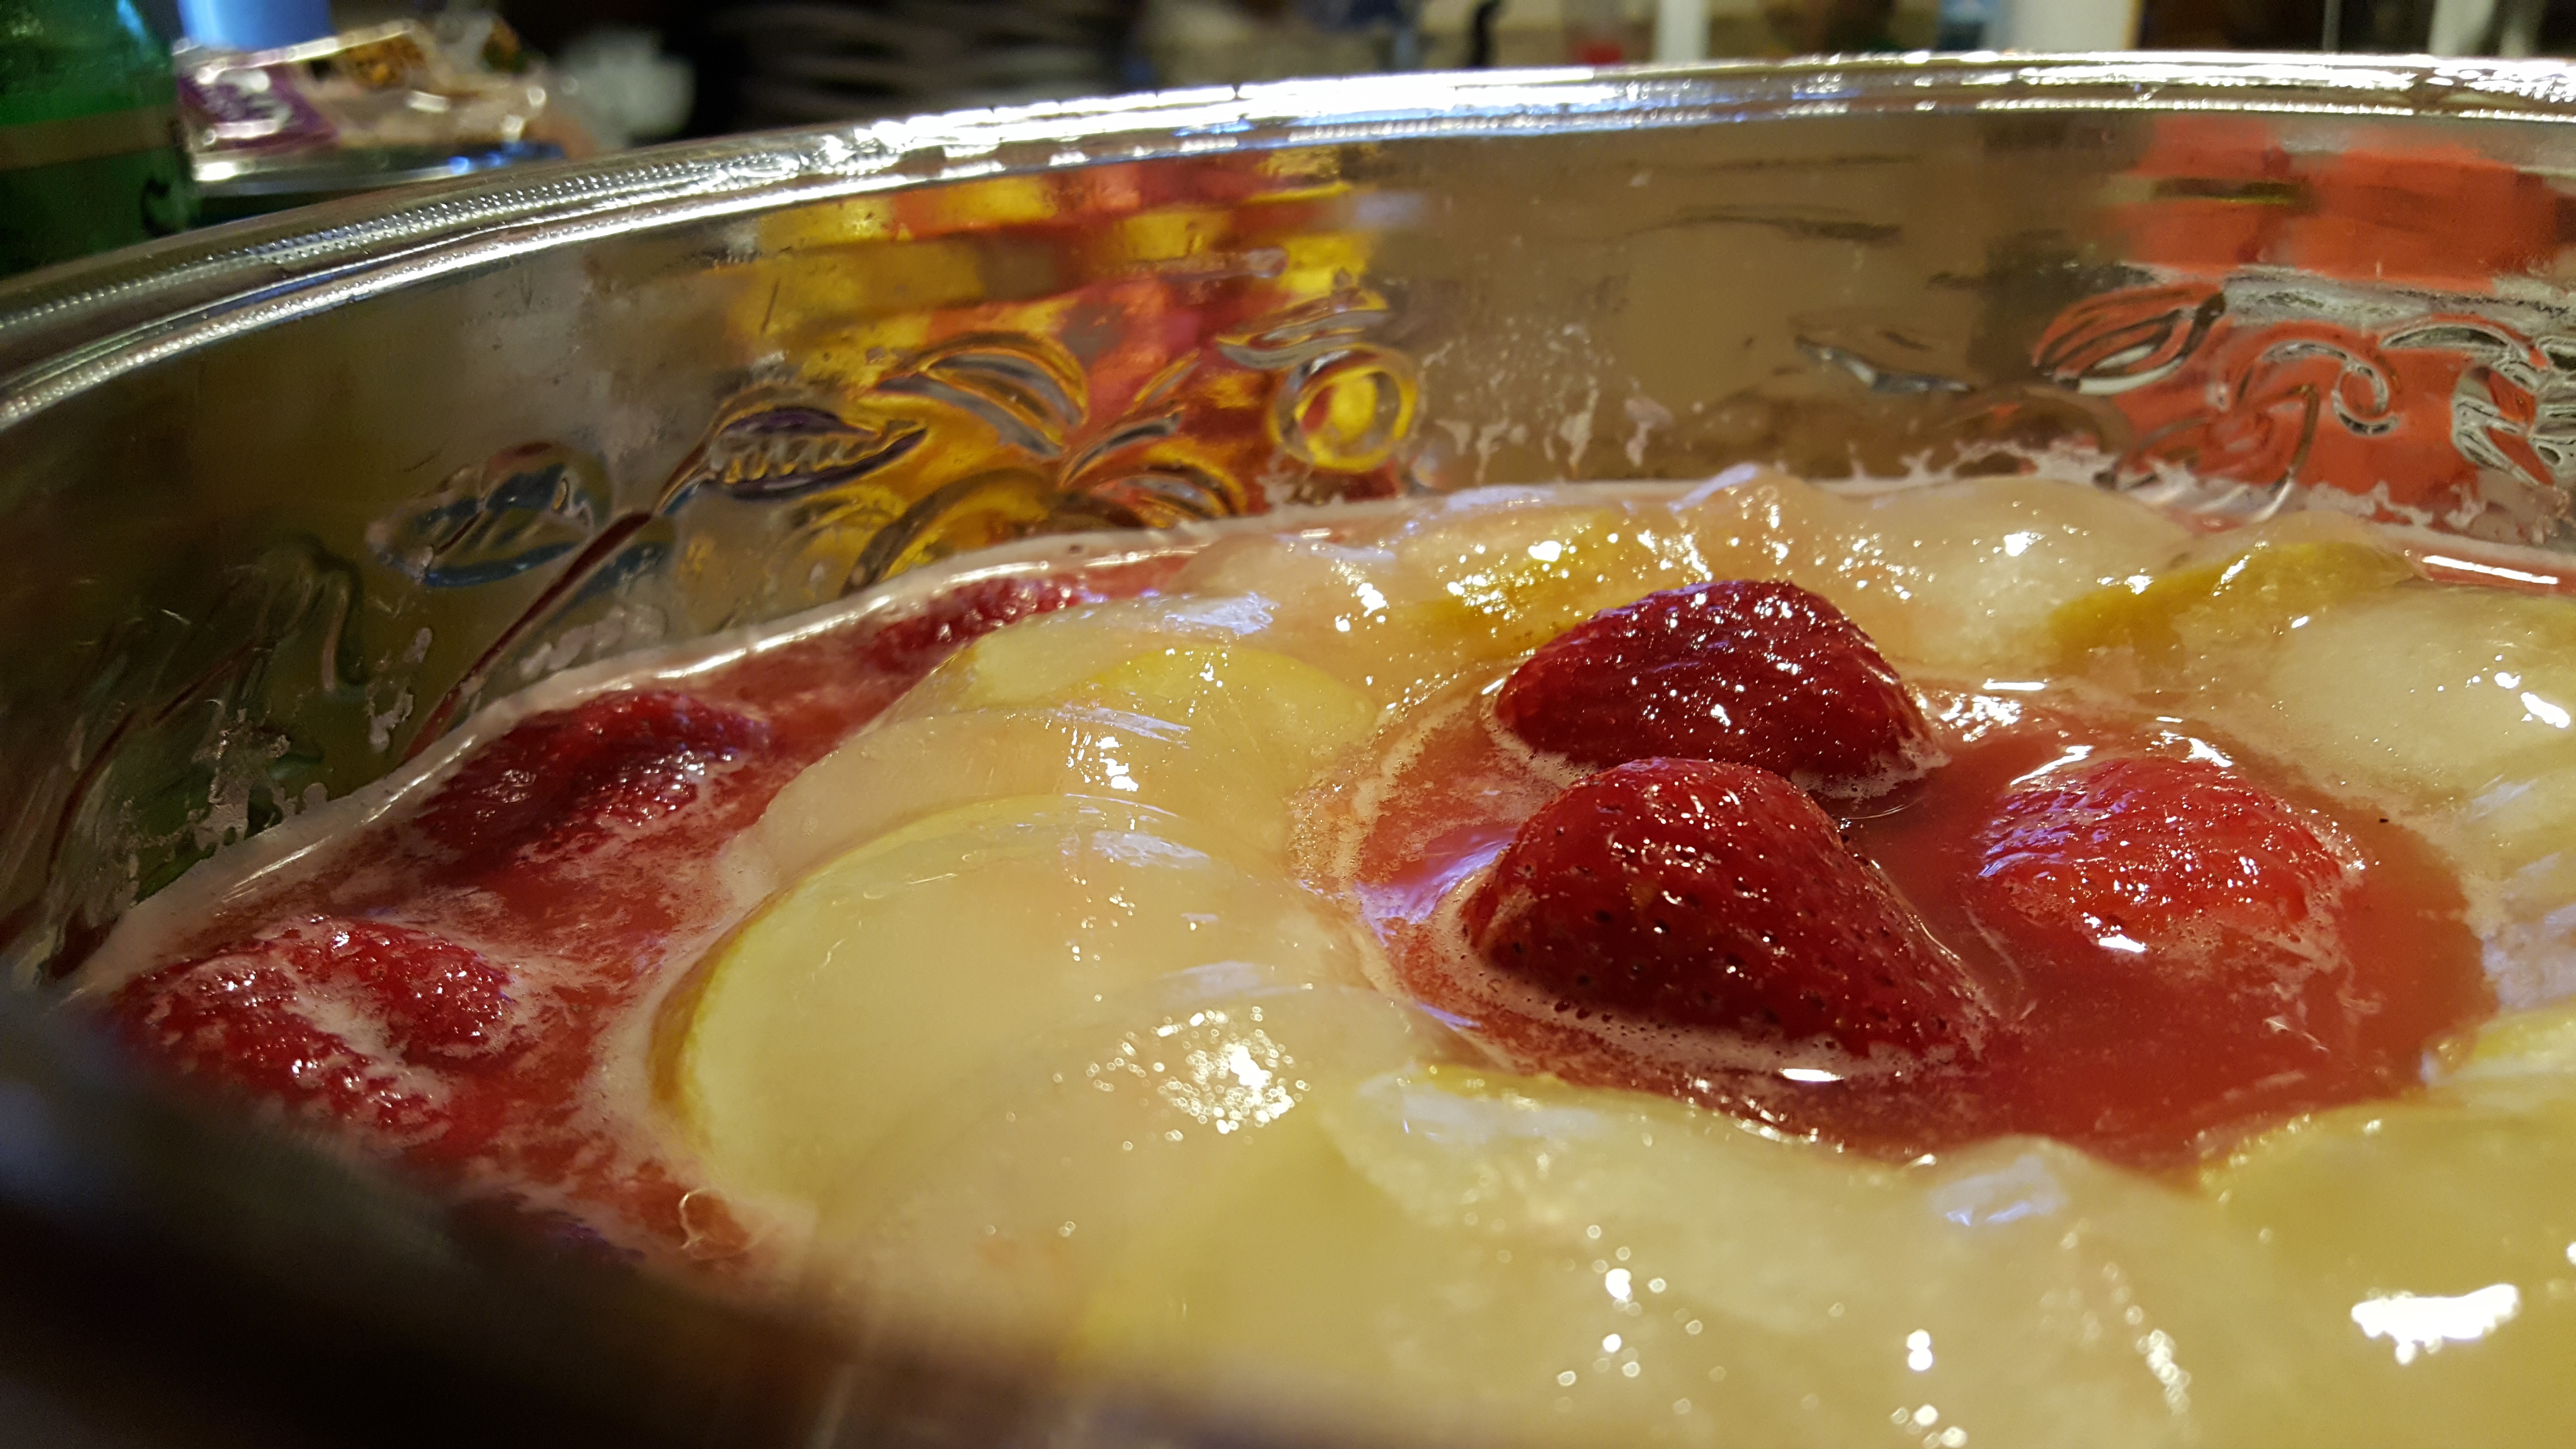
dish, meal, food, red, produce, yellow, breakfast, baking, dessert, cuisine, strawberry, party, sweetness, punch